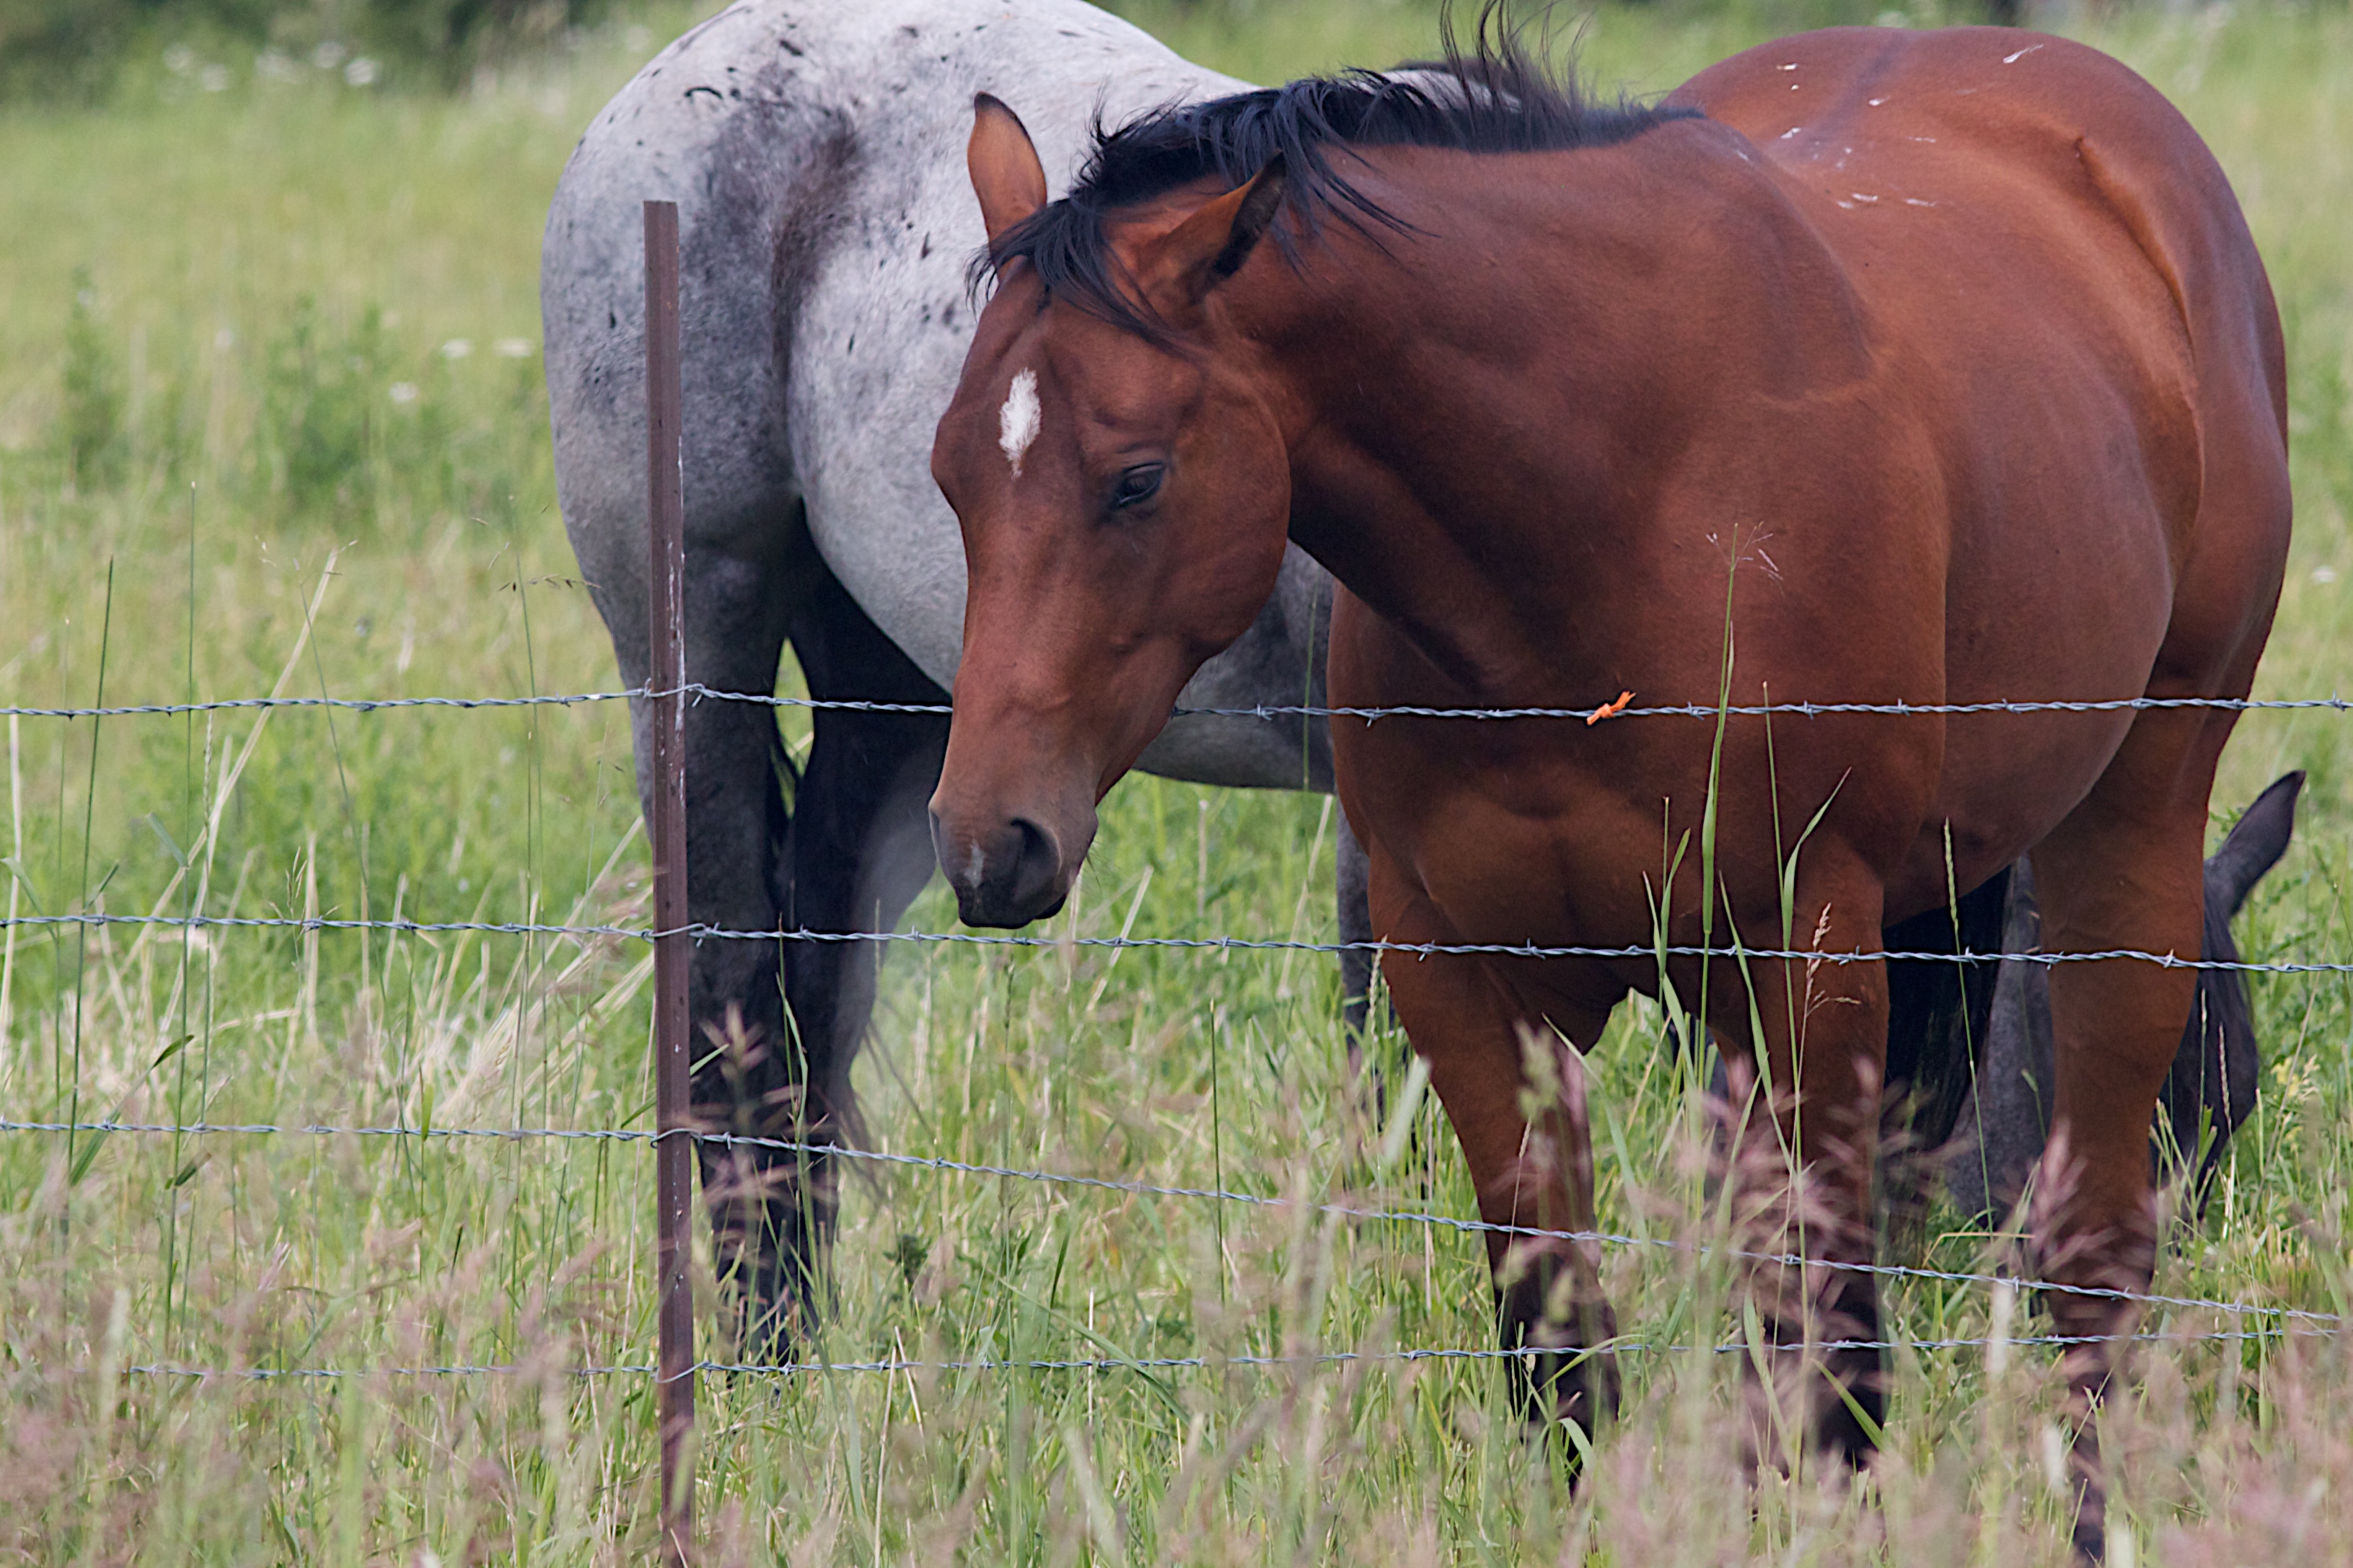
grass, farm, meadow, prairie, wildlife, herd, pasture, grazing, horse, mammal, stallion, mane, fauna, washington, vertebrate, mare, foal, odyssey, plpconnectu, rural area, pack animal, horse like mammal, mustang horse